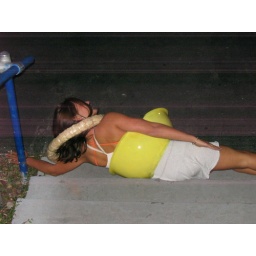
The girl in the punch bowl posed for her picture on the steps.